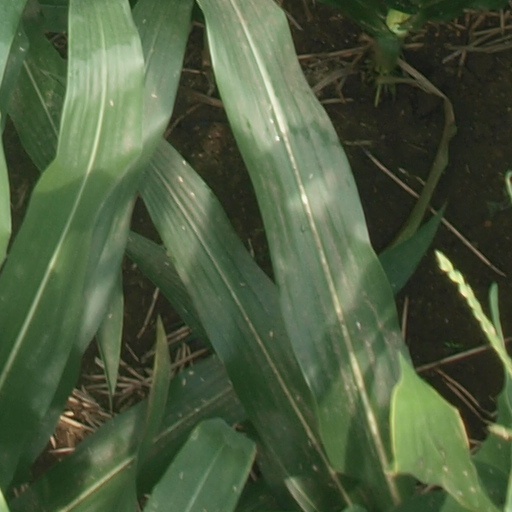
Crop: maize; corn